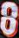
Number: 8